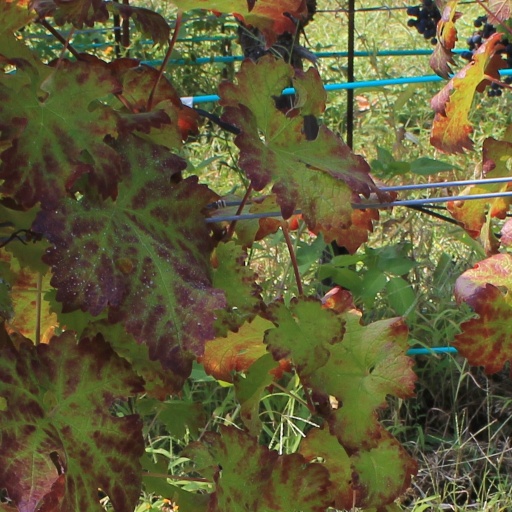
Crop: grape